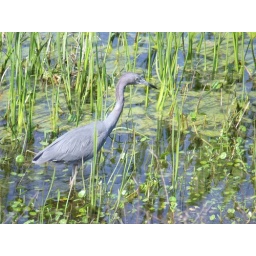
little blue heron in a green setting